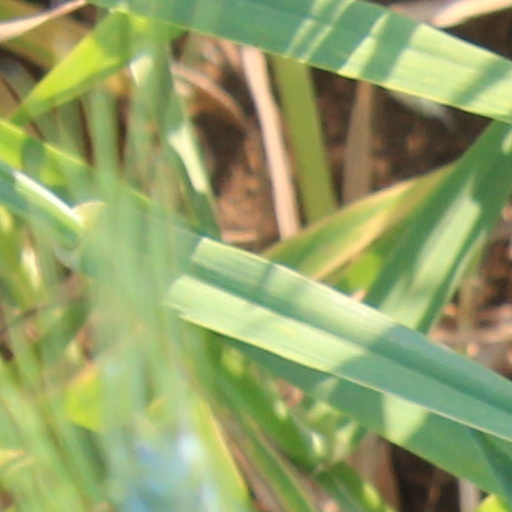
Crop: wheat